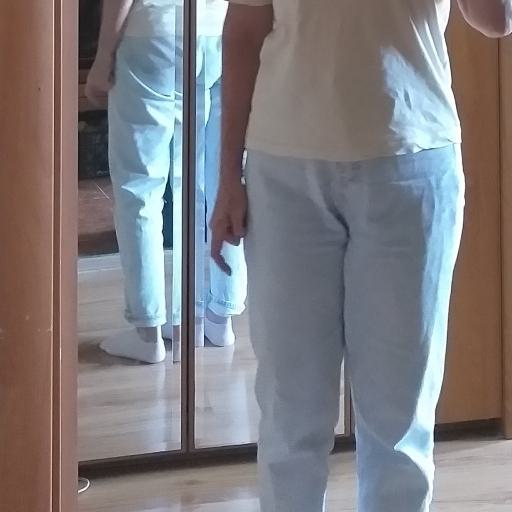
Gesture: no_gesture